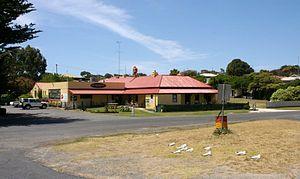
Nelson est un petit village de pêcheurs du comté de Glenelg au sud-est de l'État du Victoria en Australie, à 422 km de Melbourne.